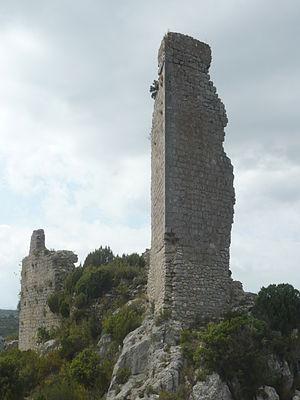
Partie ouest du château de Tautavel This building is indexed in the Base Mérimée, a database of architectural heritage maintained by the French Ministry of Culture,
Tautavel est une commune française de 878 habitants située dans le département des Pyrénées-Orientales, en région Occitanie. Dans le cadre de la géographie locale catalane, le village se trouve dans la comarca ou région naturelle du Roussillon.
Cet article recense les châteaux situés dans le massif montagneux des Pyrénées, notamment le piémont pyrénéen.
Cet article recense de manière non exhaustive les châteaux, maisons fortes, mottes castrales, situés dans le département français du Pyrénées-Orientales. Il est fait état des inscriptions et classements au titre des monuments historiques.